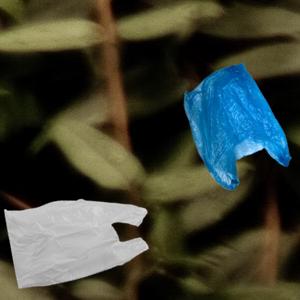
Label: plasticbags